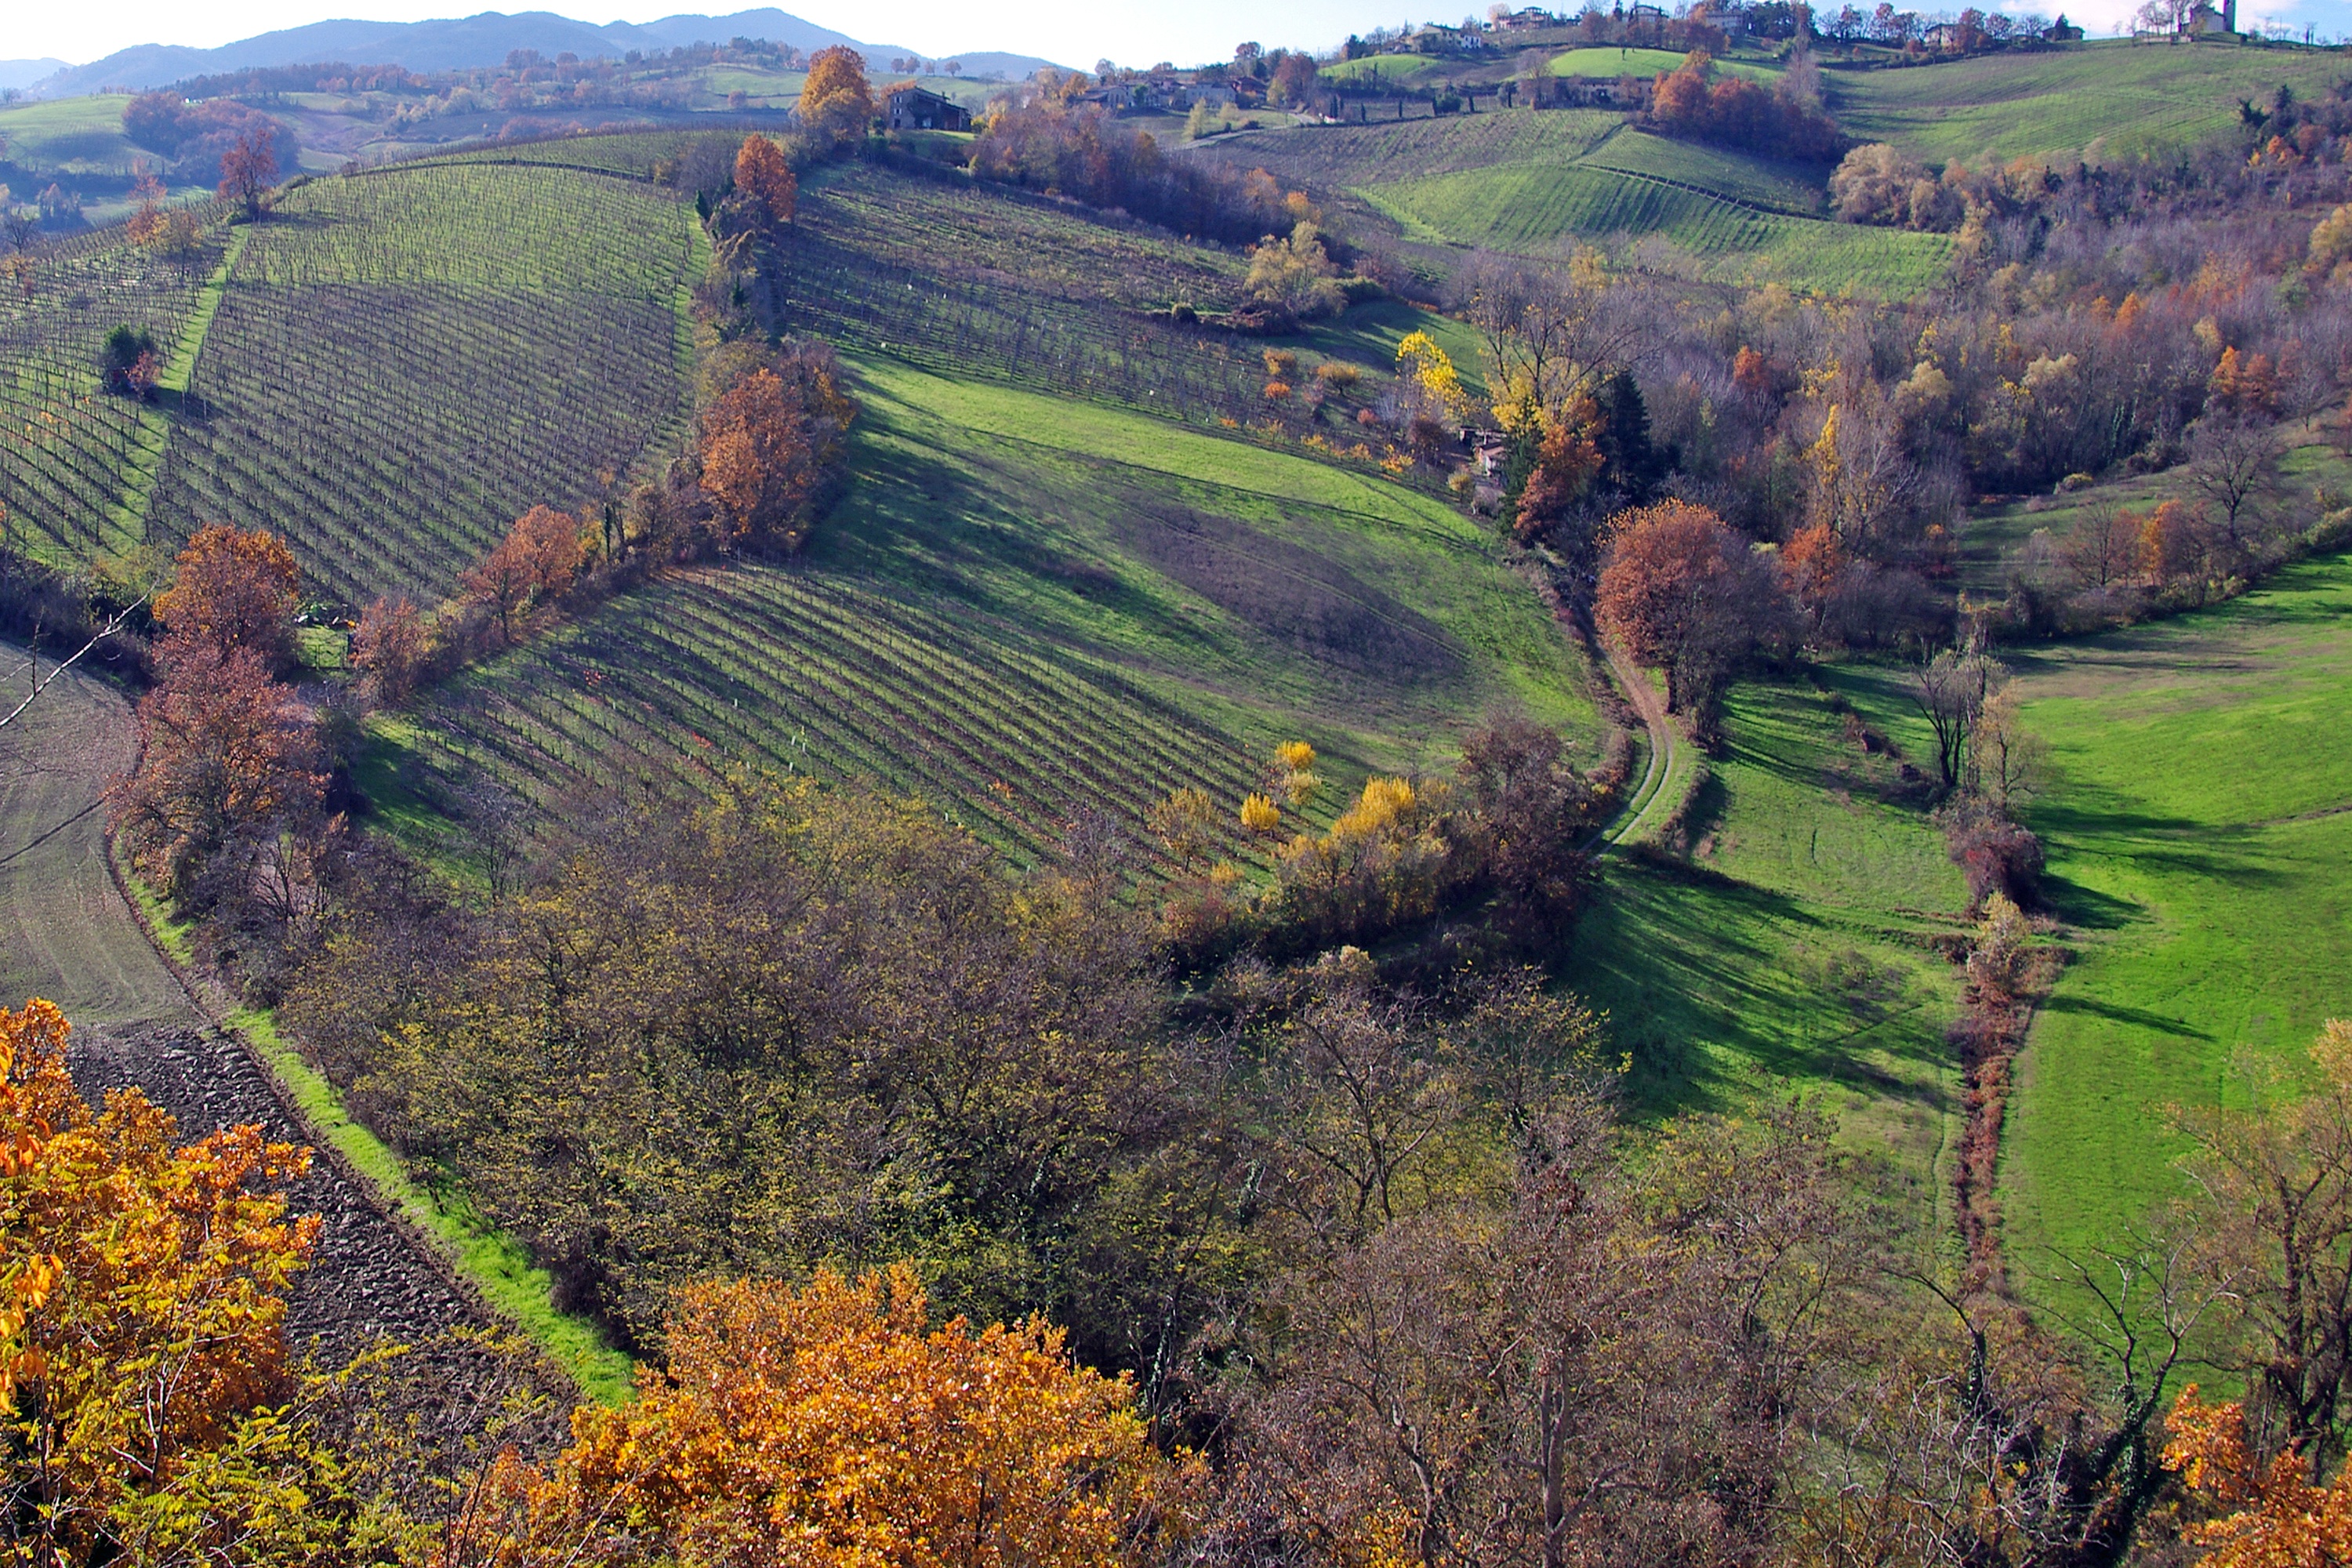
landscape, mountain, hill, valley, cliff, autumn, italy, agriculture, terrain, ridge, plateau, ecosystem, vineyards, campaign, rural area, landform, emilia romagna, aerial photography, parma, geographical feature, mountainous landforms, langhirano, hills langhirano, parma hills